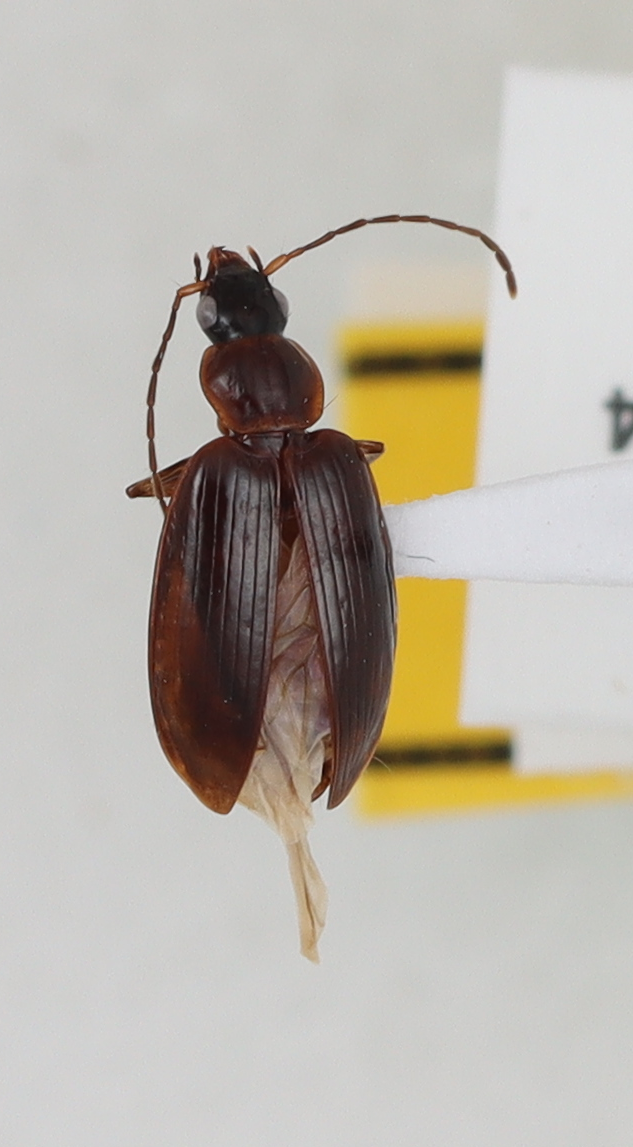
Scientific name: Blackburnia hawaiiensis
Plot: 15
Trap: E
Collected: 20200804